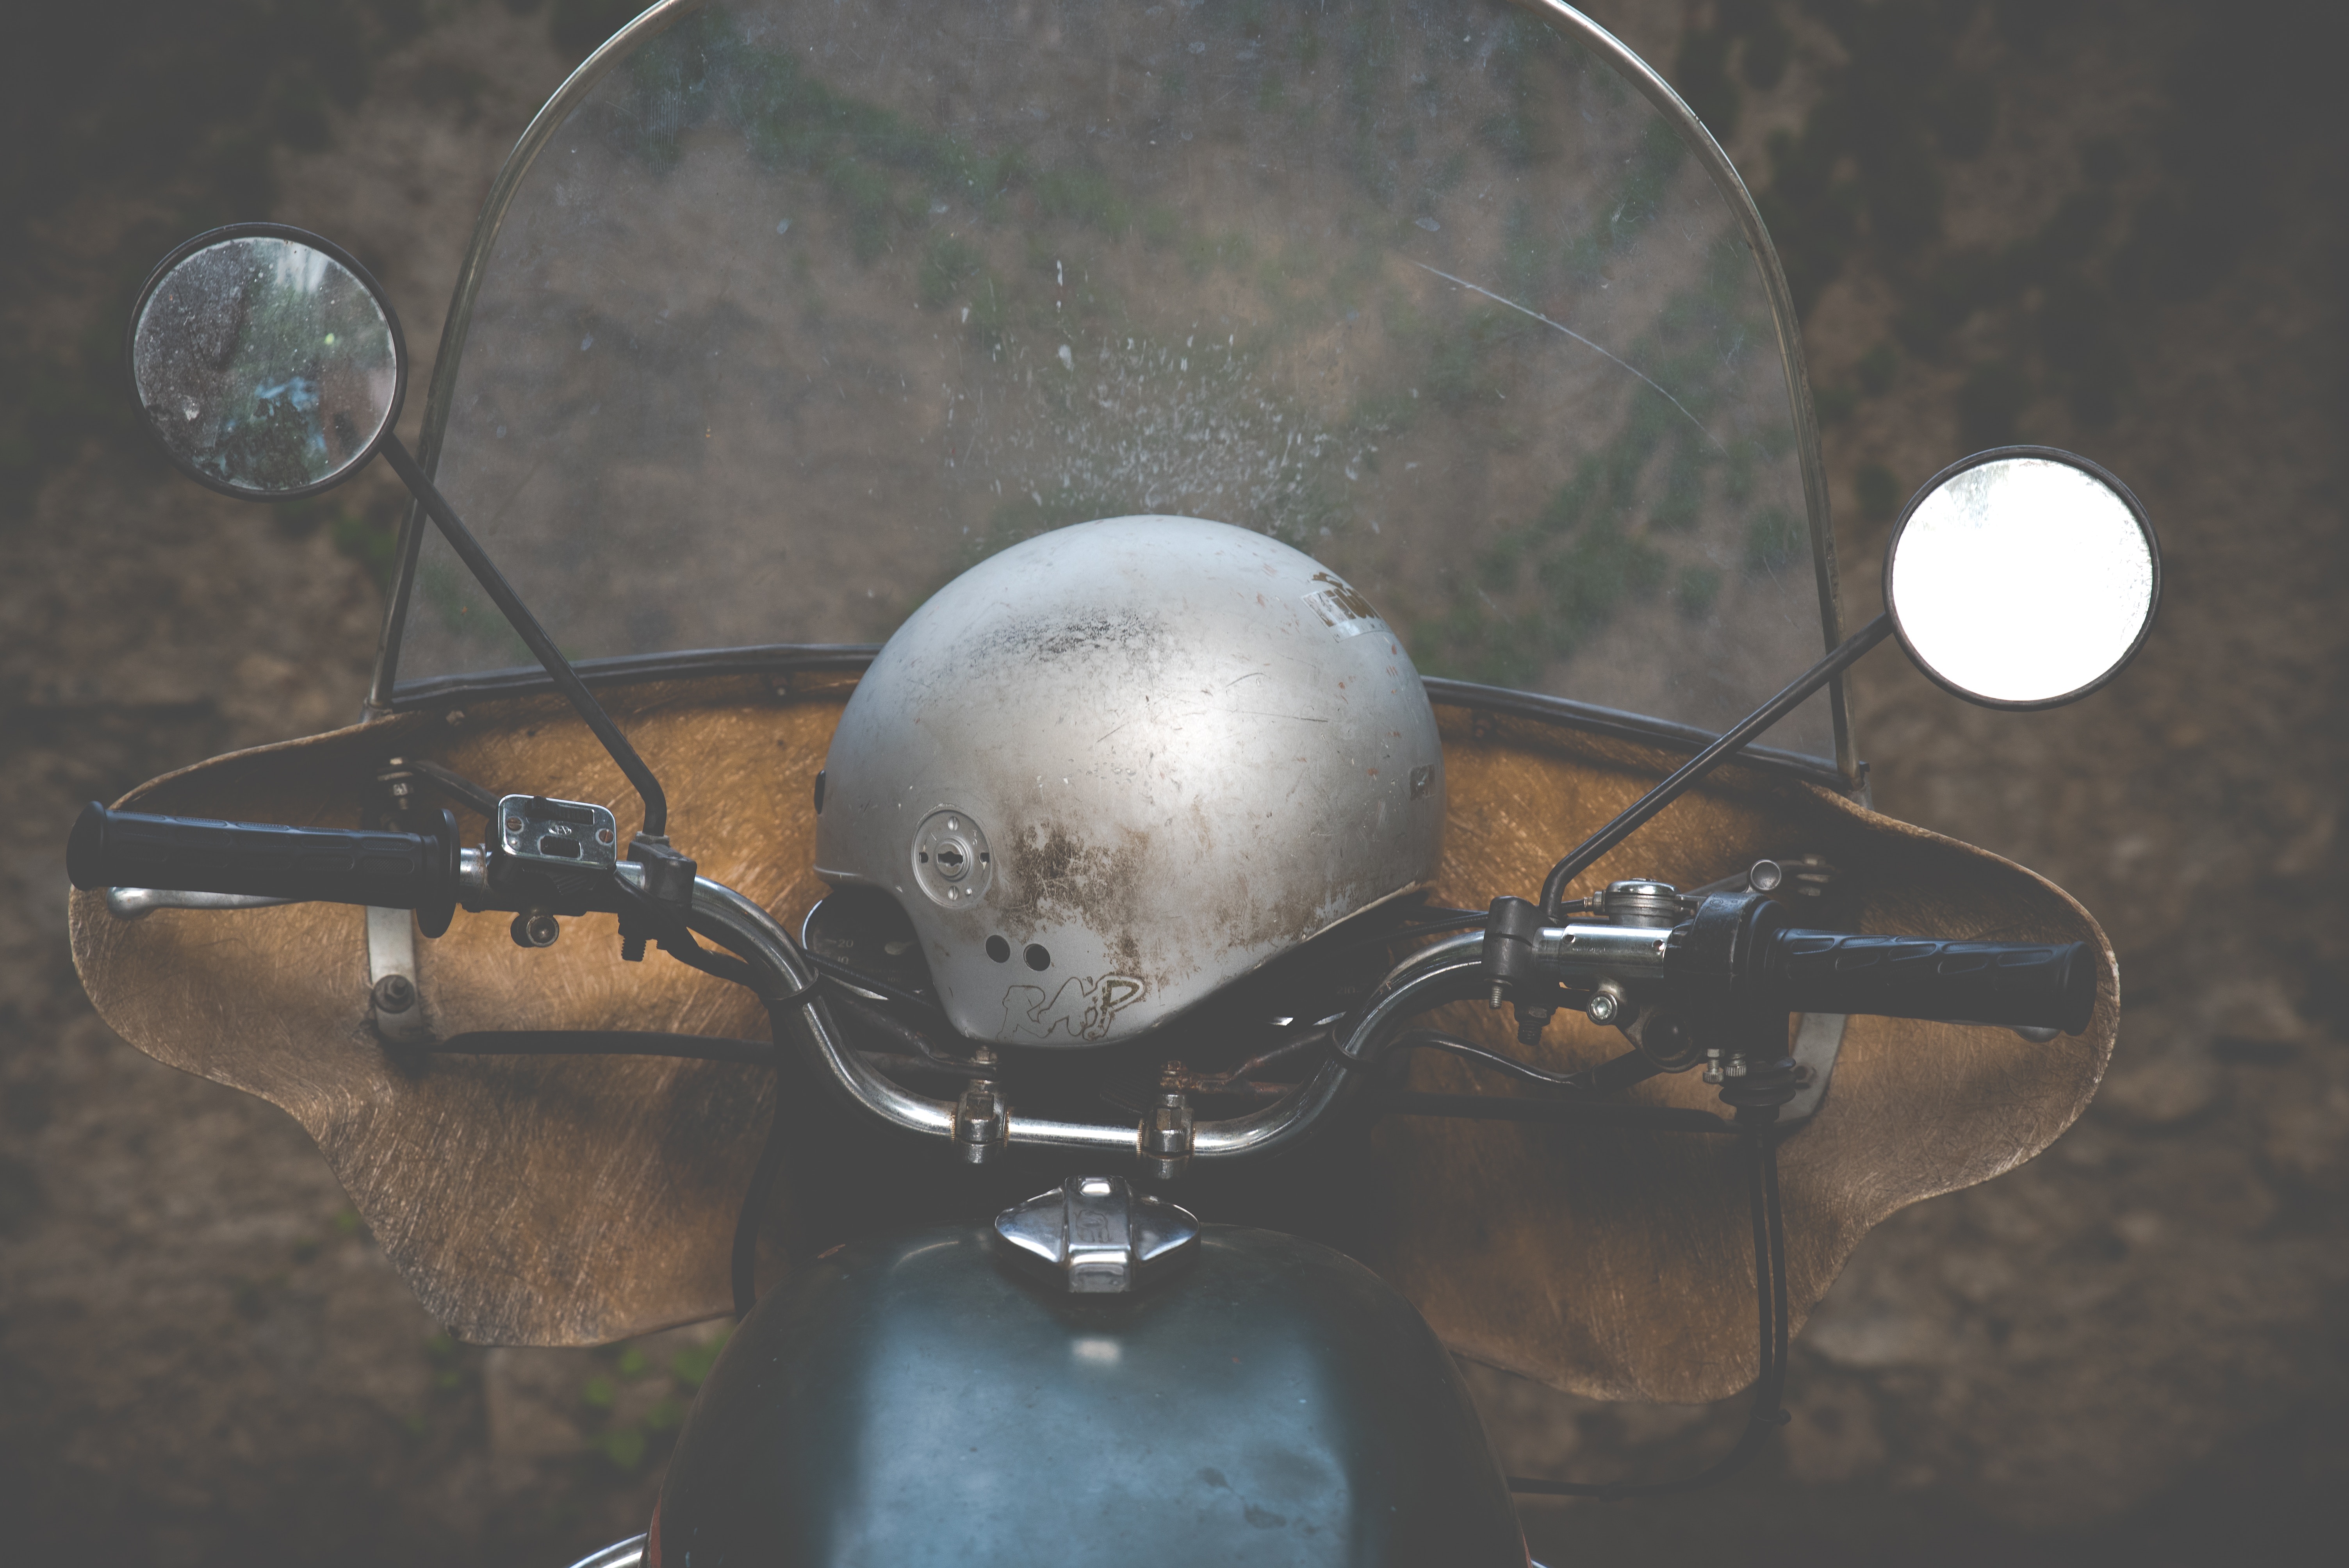
vintage, glass, vehicle, motorcycle, cool image, helmet, cool photo, computer wallpaper, automotive design, personal protective equipment